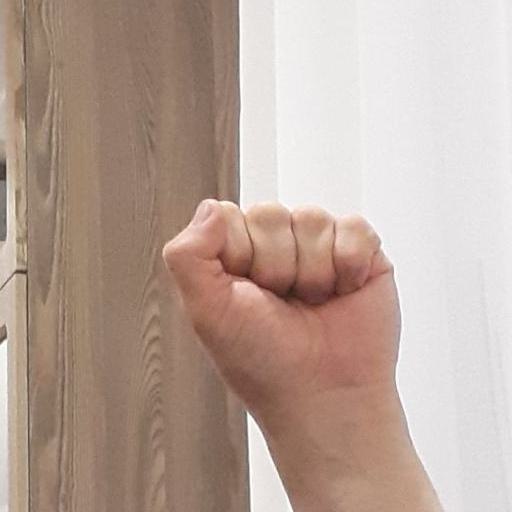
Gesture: fist